Alice Diamond

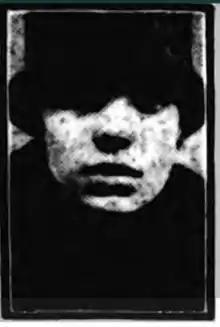
Alice Diamond pictured in 1926

Alice Diamond (22 June 1896 – 1 April 1952) was an English career criminal, linked to organised shoplifting.